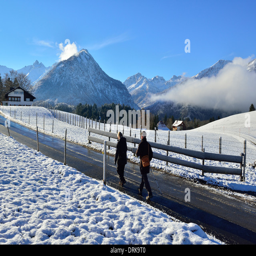
walkers out on a brisk winter 's walk to the foothills above the skiing and hiking town